Nicolas Mahut

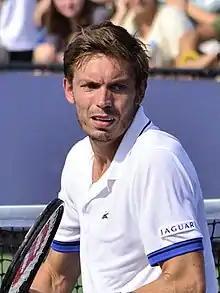
Mahut at the 2013 US Open

Nicolas Pierre Armand Mahut (born 21 January 1982) is a French professional tennis player who is a former world No. 1 in doubles.